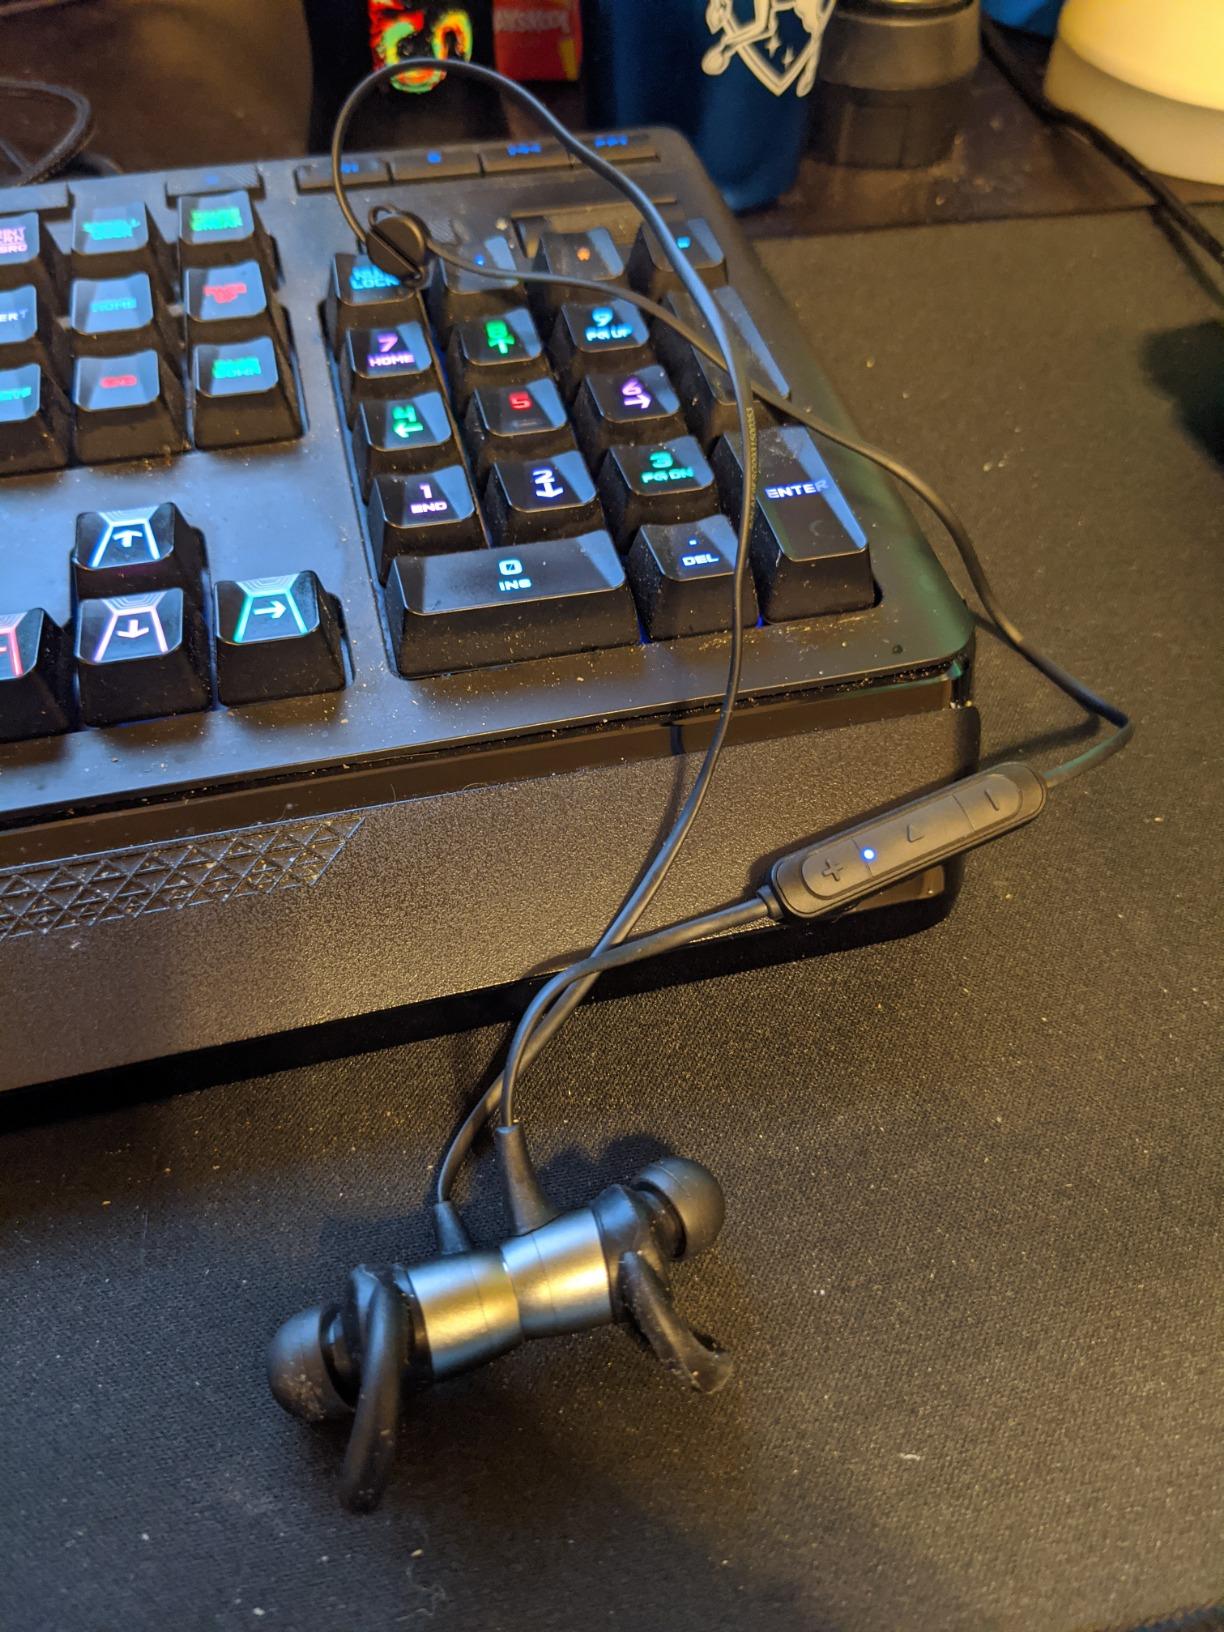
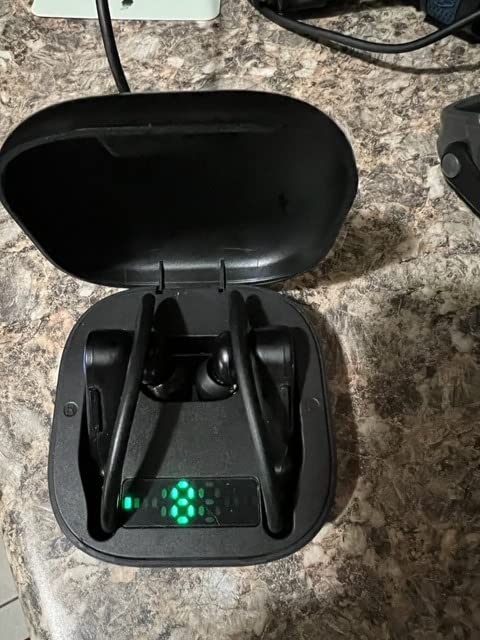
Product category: earbuds
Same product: no